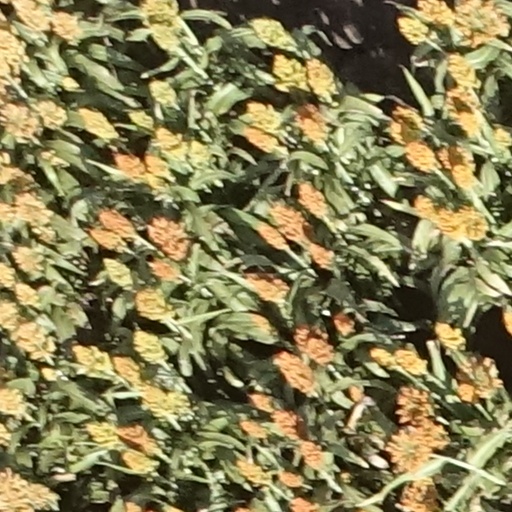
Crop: sorghum